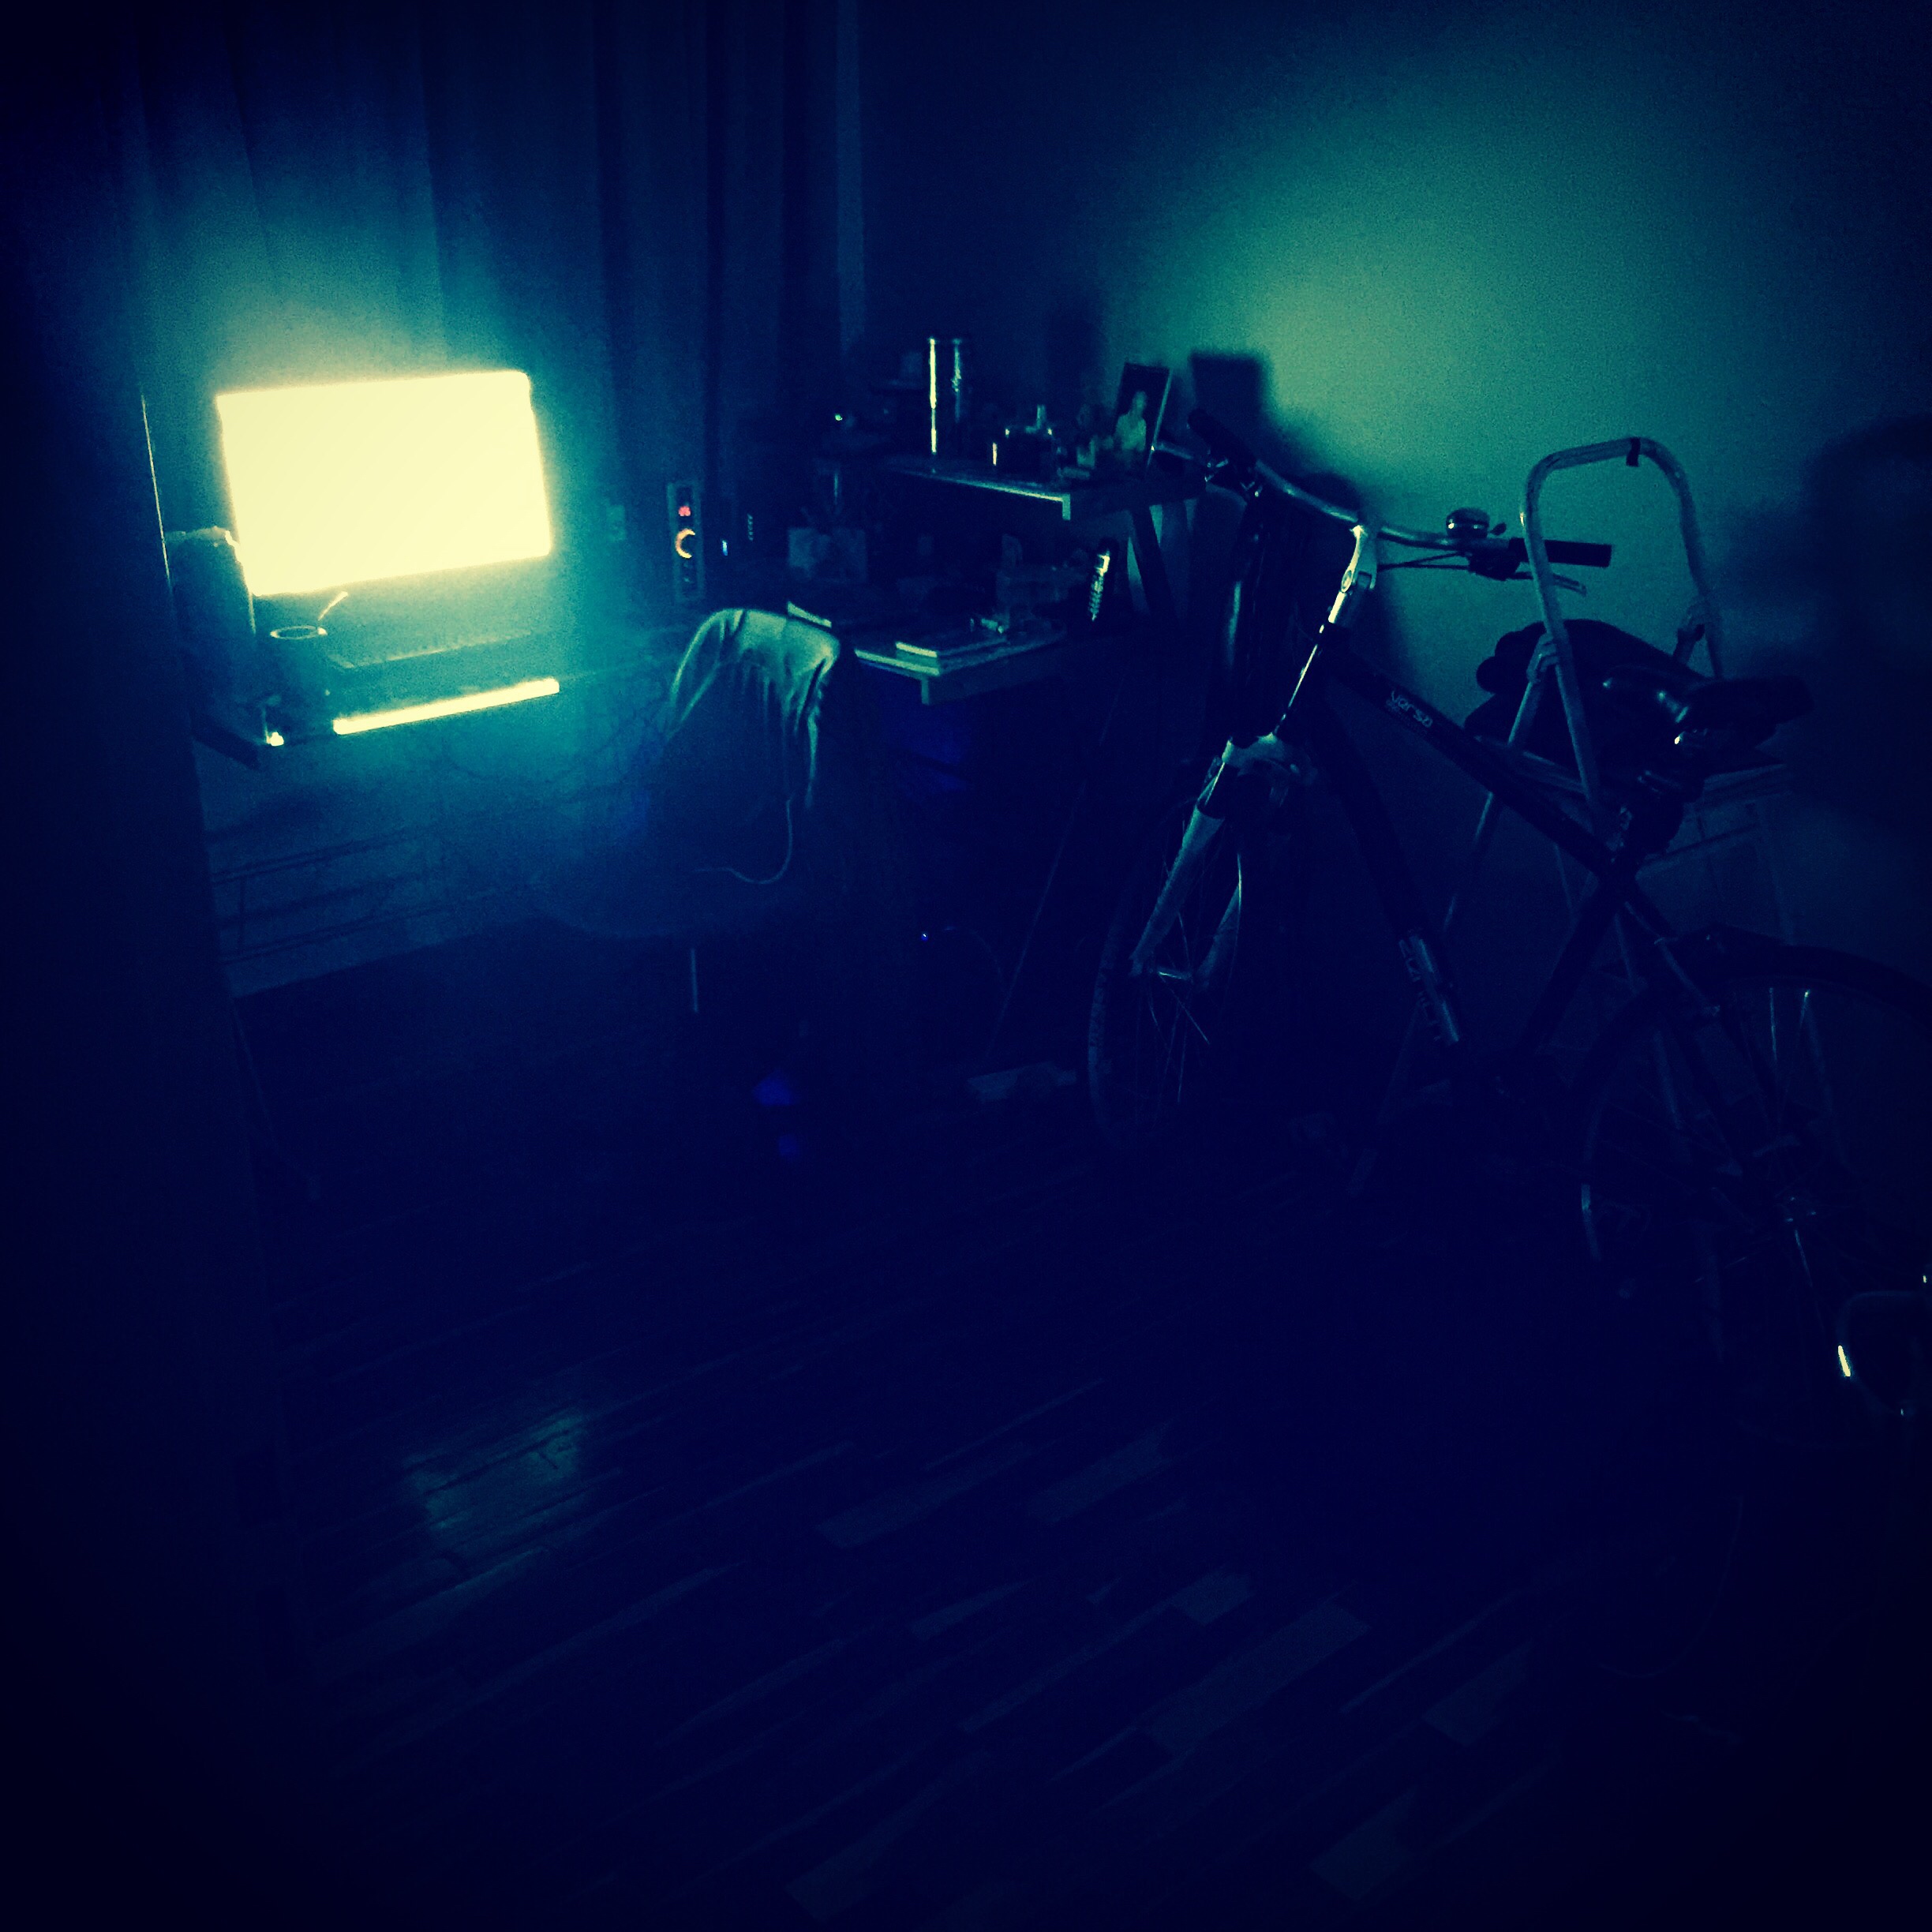
iphone, light, concert, darkness, blue, stage, performance, argentina, drums, iphoneography, entertainment, project365, squareformat, rodrigoparedes, buenosaires, ar, 160378, 160378com, www160378com, iphone6plus, 124, performing arts, rock concert, atmosphere of earth